Bautil

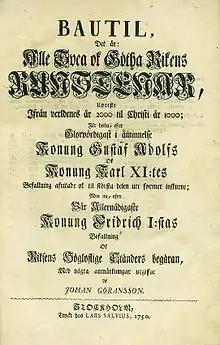
The cover page of "Bautil" (1750).

Bautil is a fundamental Swedish runological work by the priest, runologist and archaeologist Johan Göransson, published in 1750.